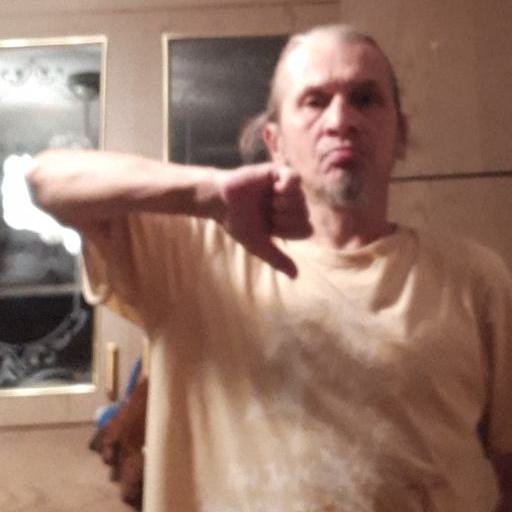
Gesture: dislike